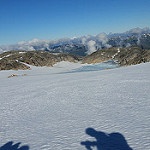
Label: glacier